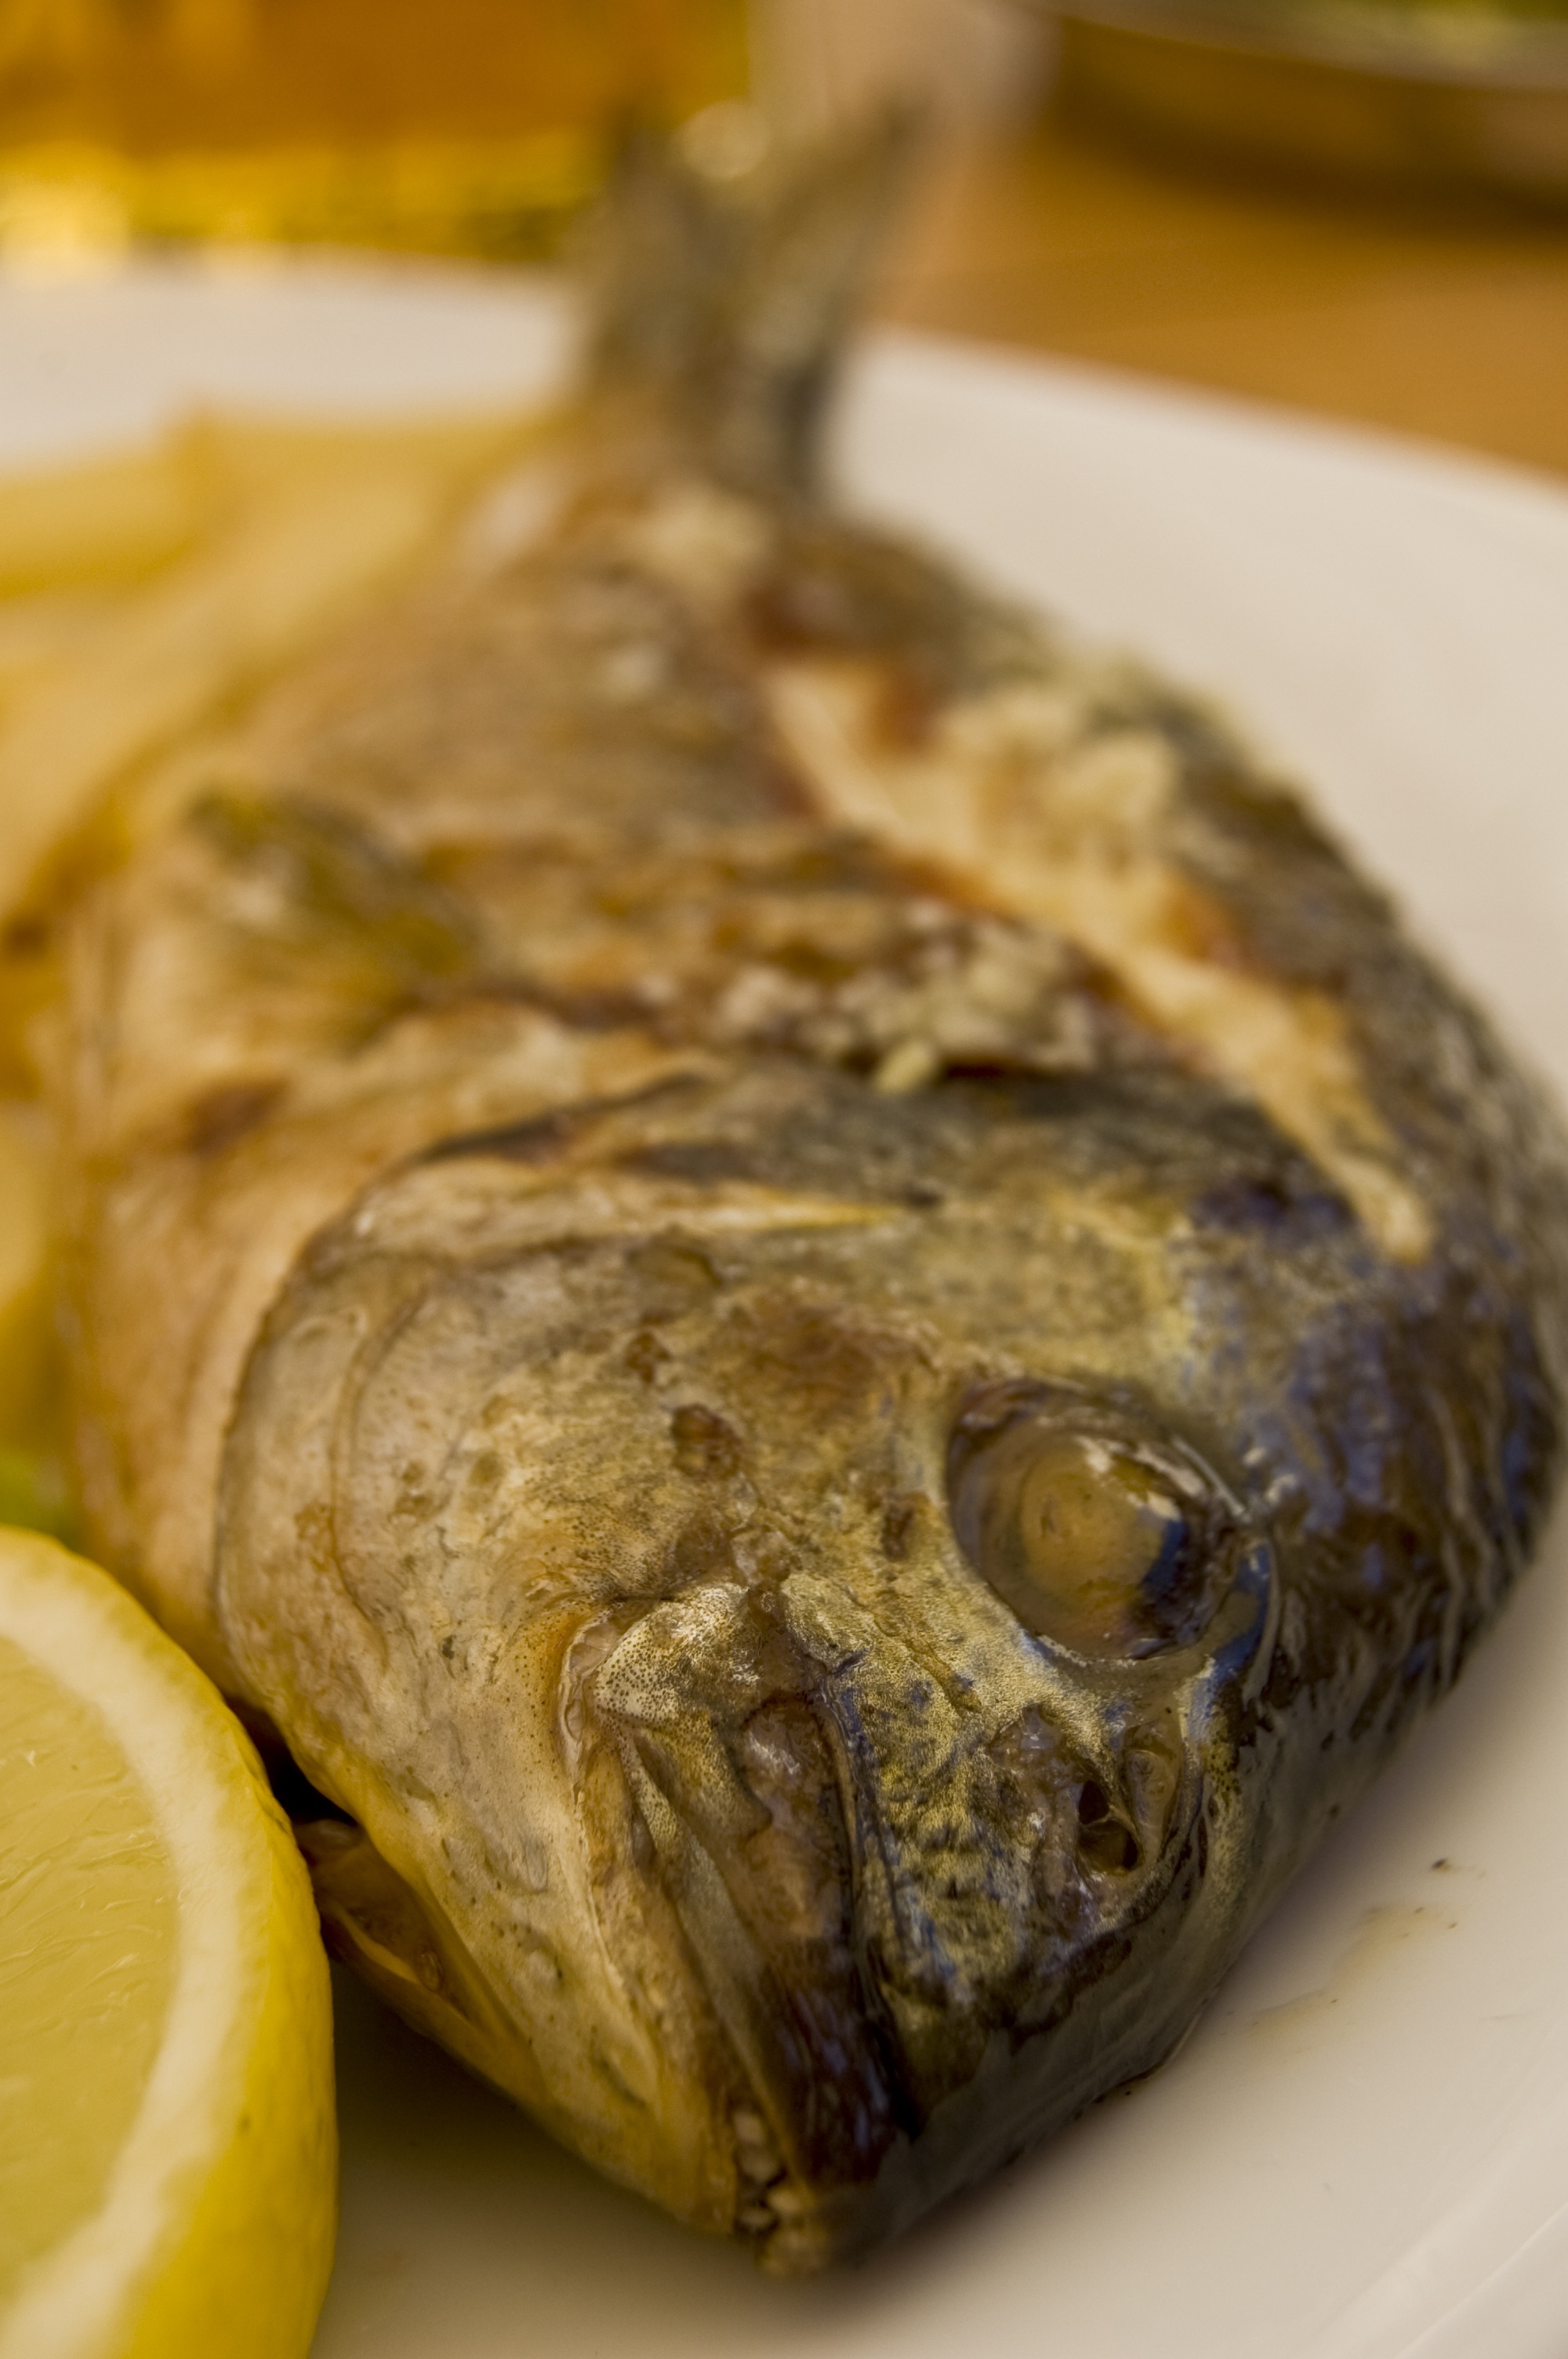
dish, food, produce, vegetable, seafood, fish, cuisine, grill, sardine, eating, dinner, dorada, grilling